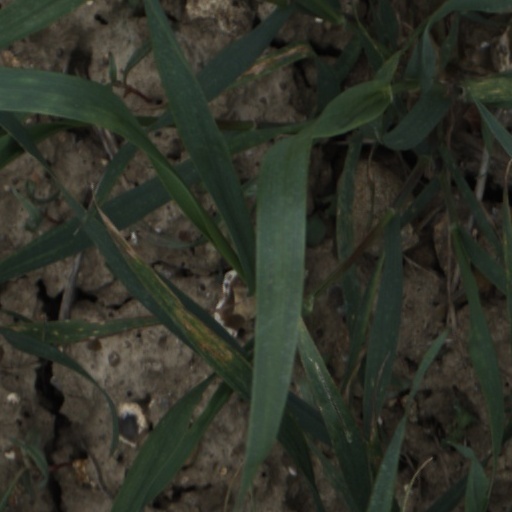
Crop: wheat